Exit Point

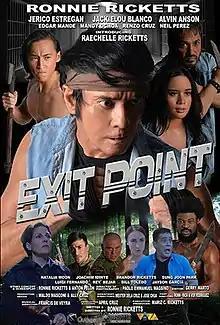
Film poster

Exit Point is a 2019 Filipino Action film starring Ronnie Ricketts, who also serves as the film co-writer and director under the name Ronn Rick. It also stars Jackielou Blanco, Alvin Anson, Raechelle Ricketts, Edgar Mande, Renzo Cruz, Jerico Estregan, and Joachim Idinye. The film was released by Viva Films on February 20, 2019.